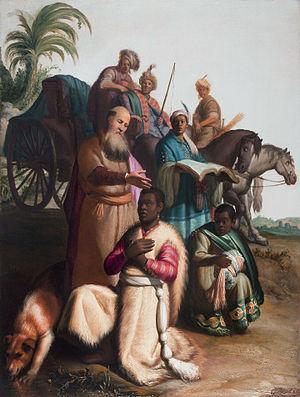
Voici une liste de noms attribués par les traditions juive, chrétienne et musulmane à des personnages bibliques non nommés dans la Bible.
L'eunuque éthiopien est une figure du Nouveau Testament de la Bible. L'histoire de sa conversion au christianisme est racontée dans les Actes, au chapitre 8.
Les Craignant-Dieu sont, pendant la période du Second Temple, un groupe de « gentils », ou non-juifs, proches du judaïsme hellénistique sans être cependant convertis au judaïsme. Évoqués dans le Nouveau Testament, ils forment une communauté à part, majoritairement gréco-romaine, qui adhère à la foi monothéiste de la Torah mais n'est pas tenue de se soumettre à toutes les pratiques du judaïsme, dont la cacherout et surtout la circoncision.